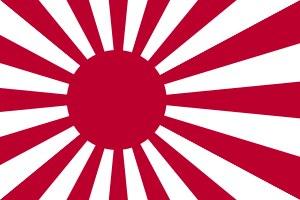
Liste des sous-marins conventionnels de la Force maritime d'autodéfense japonaise, ou de la marine de guerre des Forces japonaises d'autodéfense depuis 1954, à la suite du statut particulier du Japon depuis 1945.
Le sentiment antijaponais concerne la xénophobie, particulièrement, la détestation, le grief, le soupçon, l'intimidation, la peur ou l'hostilité envers les Japonais, le Japon ou la culture japonaise. Parfois, le terme japonophobie ou de nippophobie est aussi utilisé.
Liste des destroyers ou/et frégates de la Force maritime d'autodéfense japonaise, ou de la marine de guerre des Forces japonaises d'autodéfense depuis 1954, à la suite du statut particulier du Japon depuis 1945.
L’attaque de Pearl Harbor est une attaque surprise menée par les forces aéronavales japonaises le 7 décembre 1941 contre la base navale américaine de Pearl Harbor située sur l’île d’Oahu, dans le territoire américain d’Hawaï. Autorisée par l'empereur du Japon Hirohito, elle vise à détruire la flotte du Pacifique de l’United States Navy. Cette attaque provoque l'entrée des États-Unis dans le conflit mondial.
Cet article retrace l'histoire du Japon impérial pendant la première partie de l'ère Shōwa et en décrit l'expansionnisme sur la zone de la « Sphère de coprospérité de la grande Asie orientale ». Mis en œuvre dès l'ère Meiji et poursuivi durant l'ère Taishō, l'expansionnisme japonais s'intensifia durant l'ère Shōwa, jusqu'à aboutir à une guerre ouverte dans l'ensemble de l'Asie. La défaite militaire du Japon en 1945 vint mettre un terme à son expansionnisme militaire.
Le drapeau du Japon est un drapeau blanc avec un grand disque rouge en son centre. C'est le drapeau civil, le drapeau d'État, le pavillon marchand et le pavillon d'État du Japon. Il est connu sous le nom de Hinomaru, ou plus officiellement sous le nom de Nisshōki en japonais. Le rapport entre la hauteur et la largeur du drapeau est de 2:3, et le diamètre du disque est trois cinquièmes de la hauteur du drapeau.
Le Kyokujitsuki est un drapeau japonais figurant un cercle solaire rouge sur fond blanc entouré de rayons. Il est aujourd'hui utilisé par les Forces japonaises d'autodéfense et la Force terrestre d'autodéfense japonaise, et le fut historiquement par l'armée japonaise, en particulier l'Armée impériale japonaise et la Marine impériale japonaise. Toujours symbole de tradition et de bonne fortune au Japon, il est perçu à l'étranger, surtout en Asie de l'Est, comme symbole de l'occupation japonaise et y possède une connotation particulièrement négative.
L'empire du Japon ou Japon impérial, est la désignation officielle du Japon durant la période allant de l'ère Meiji à l'ère Shōwa et englobant la Première Guerre mondiale et la Seconde Guerre mondiale.